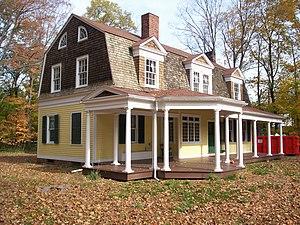
Franklin Township est un township américain situé dans le comté de Somerset au New Jersey.